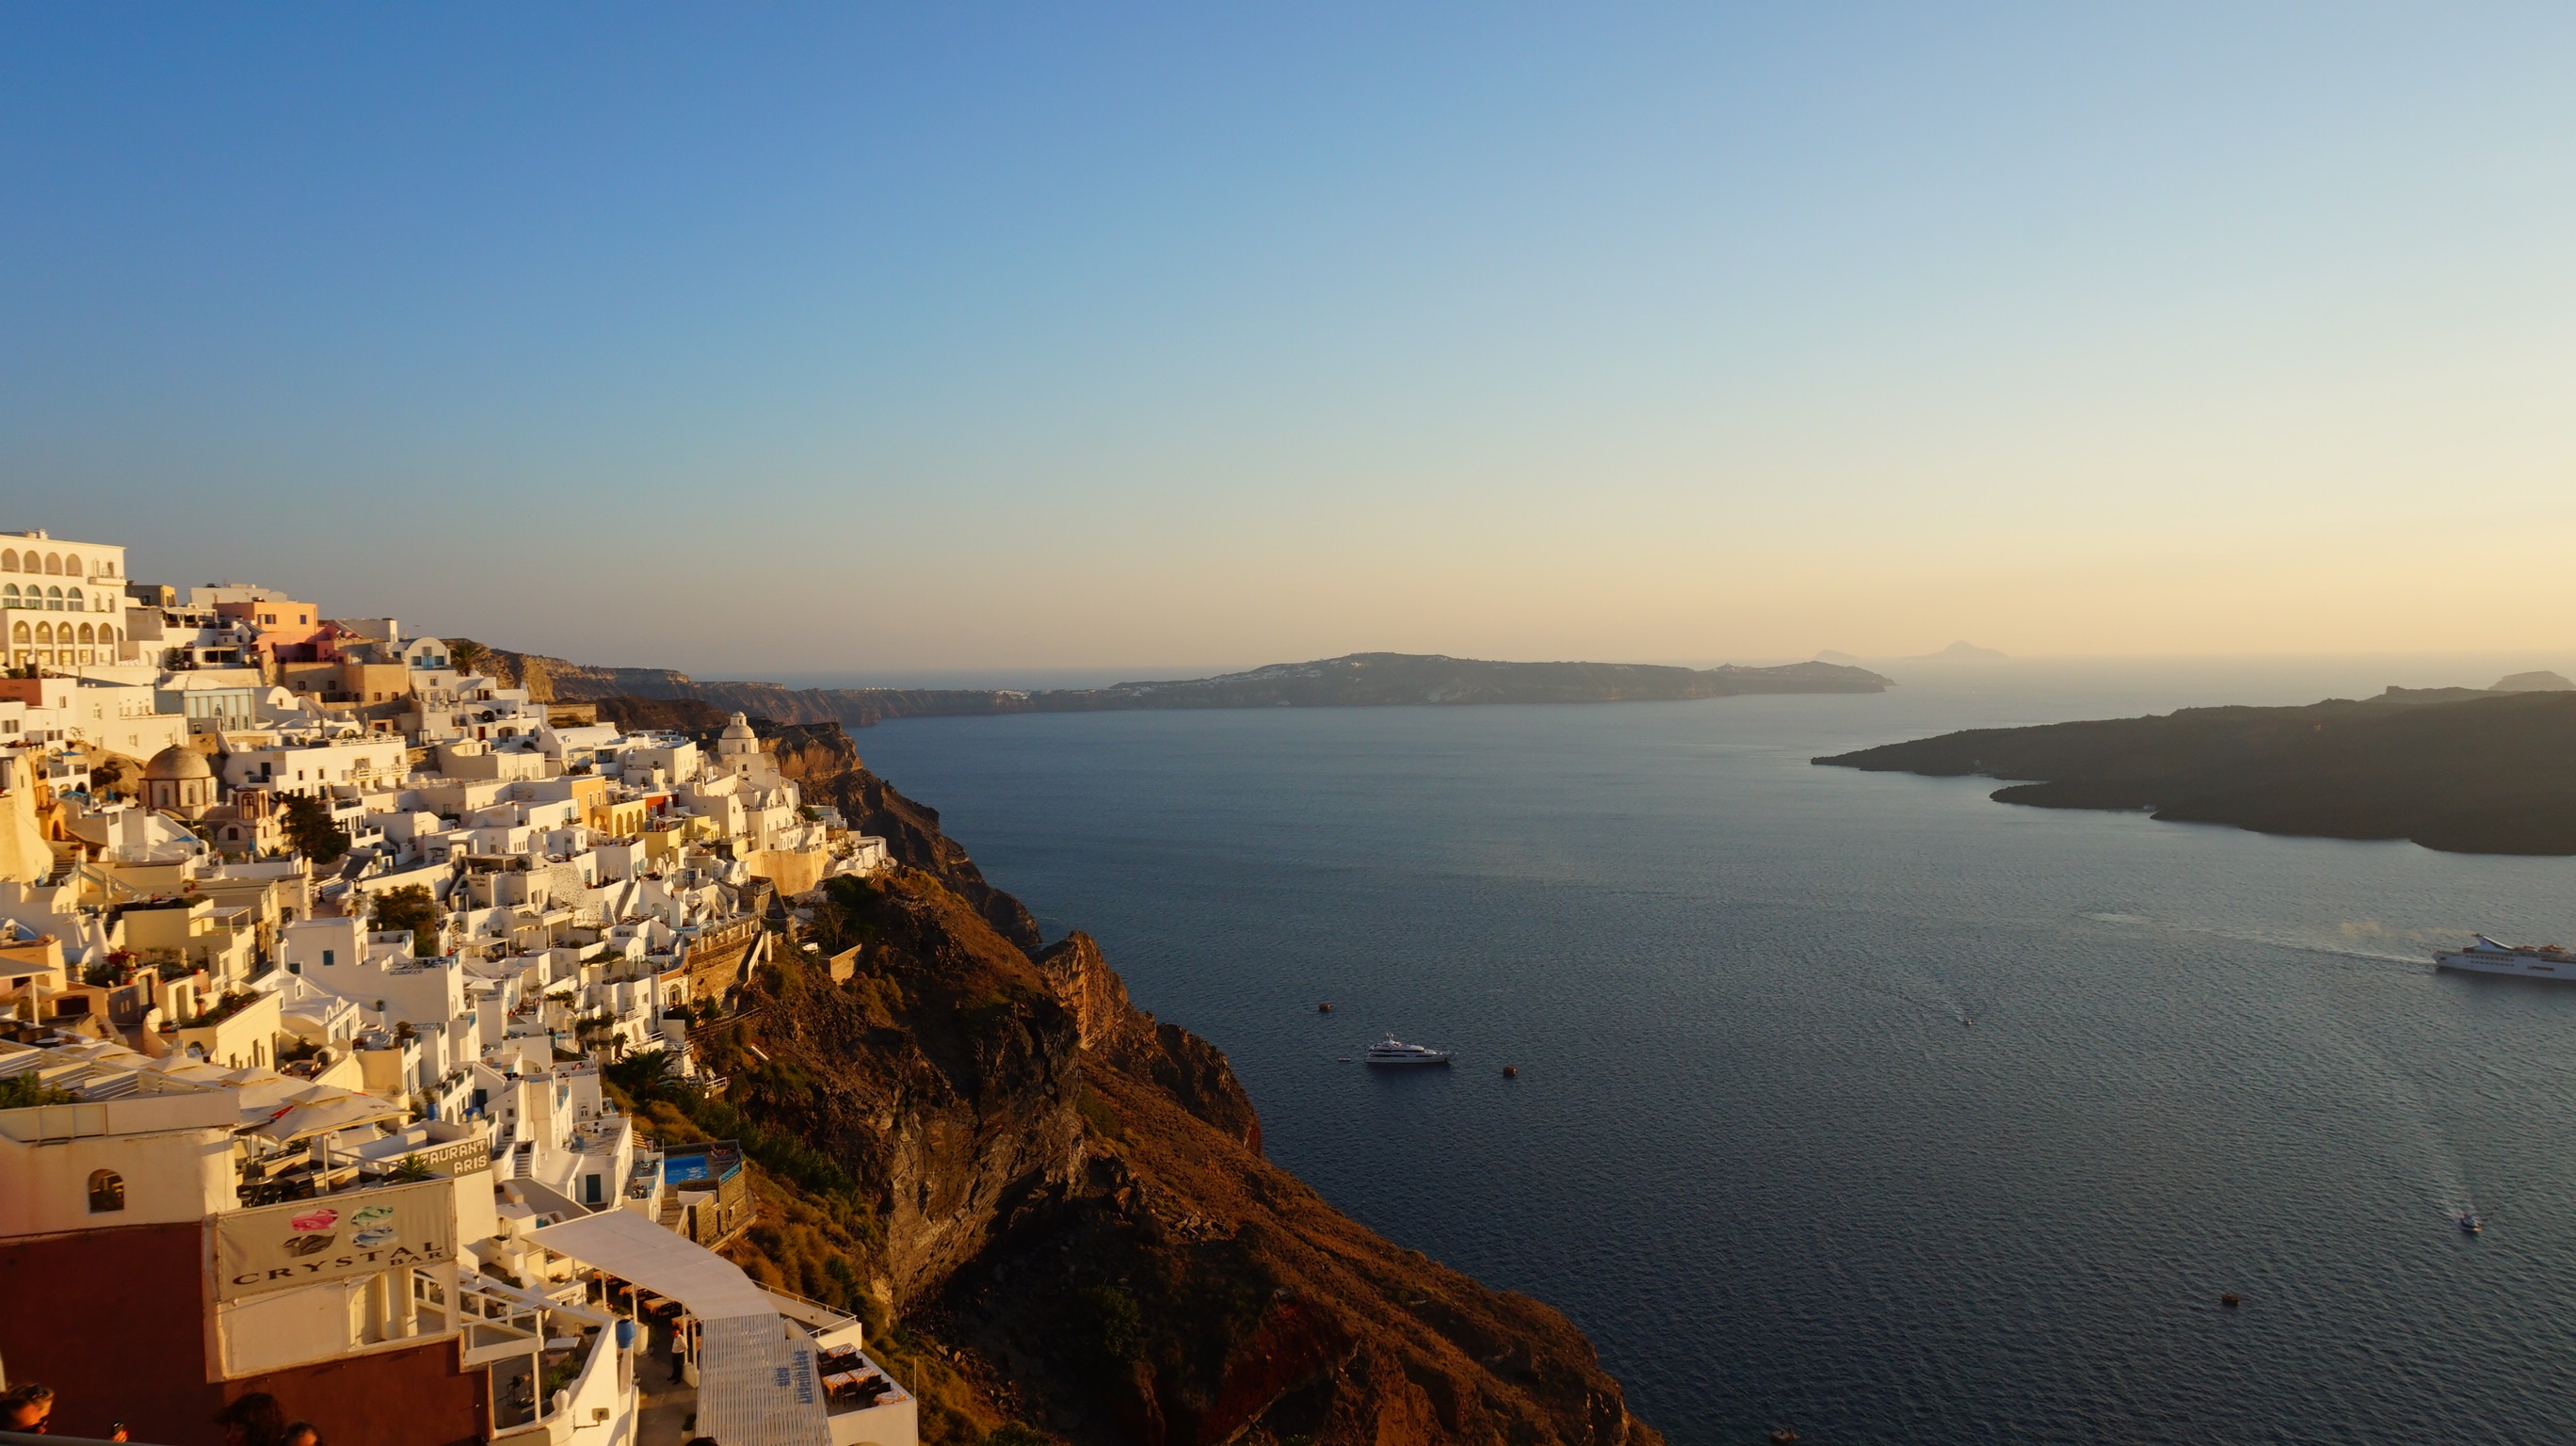
beach, sea, coast, sand, ocean, horizon, sunset, morning, shore, view, vacation, cliff, dusk, evening, seascape, bay, terrain, body of water, santorini, greece, will, cape